Grand Masti

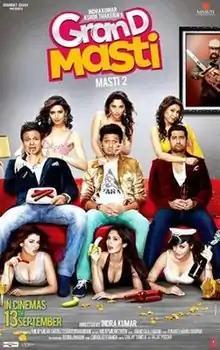
Theatrical poster

Grand Masti, also referred to as Masti 2, is a 2013 Indian Hindi-language sex comedy film directed by Indra Kumar and produced by Ashok Thakeria. The film is a sequel to the 2004 film "Masti", and the second installment of the "Masti (film series)". It features Riteish Deshmukh, Vivek Oberoi and Aftab Shivdasani reprising their roles from the original, but the story is new and does not continue from the earlier installment. The film also stars Bruna Abdullah, Karishma Tanna, Sonalee, Kainaat Arora, Maryam Zakaria and Manjari Fadnis in key roles.